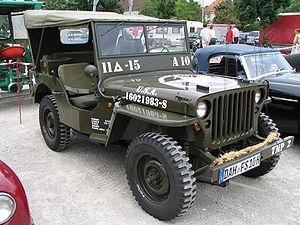
Willys est une marque de véhicules tout terrain utilisée par le constructeur automobile américain Willys-Overland Motors pour la commercialisation de ses productions.